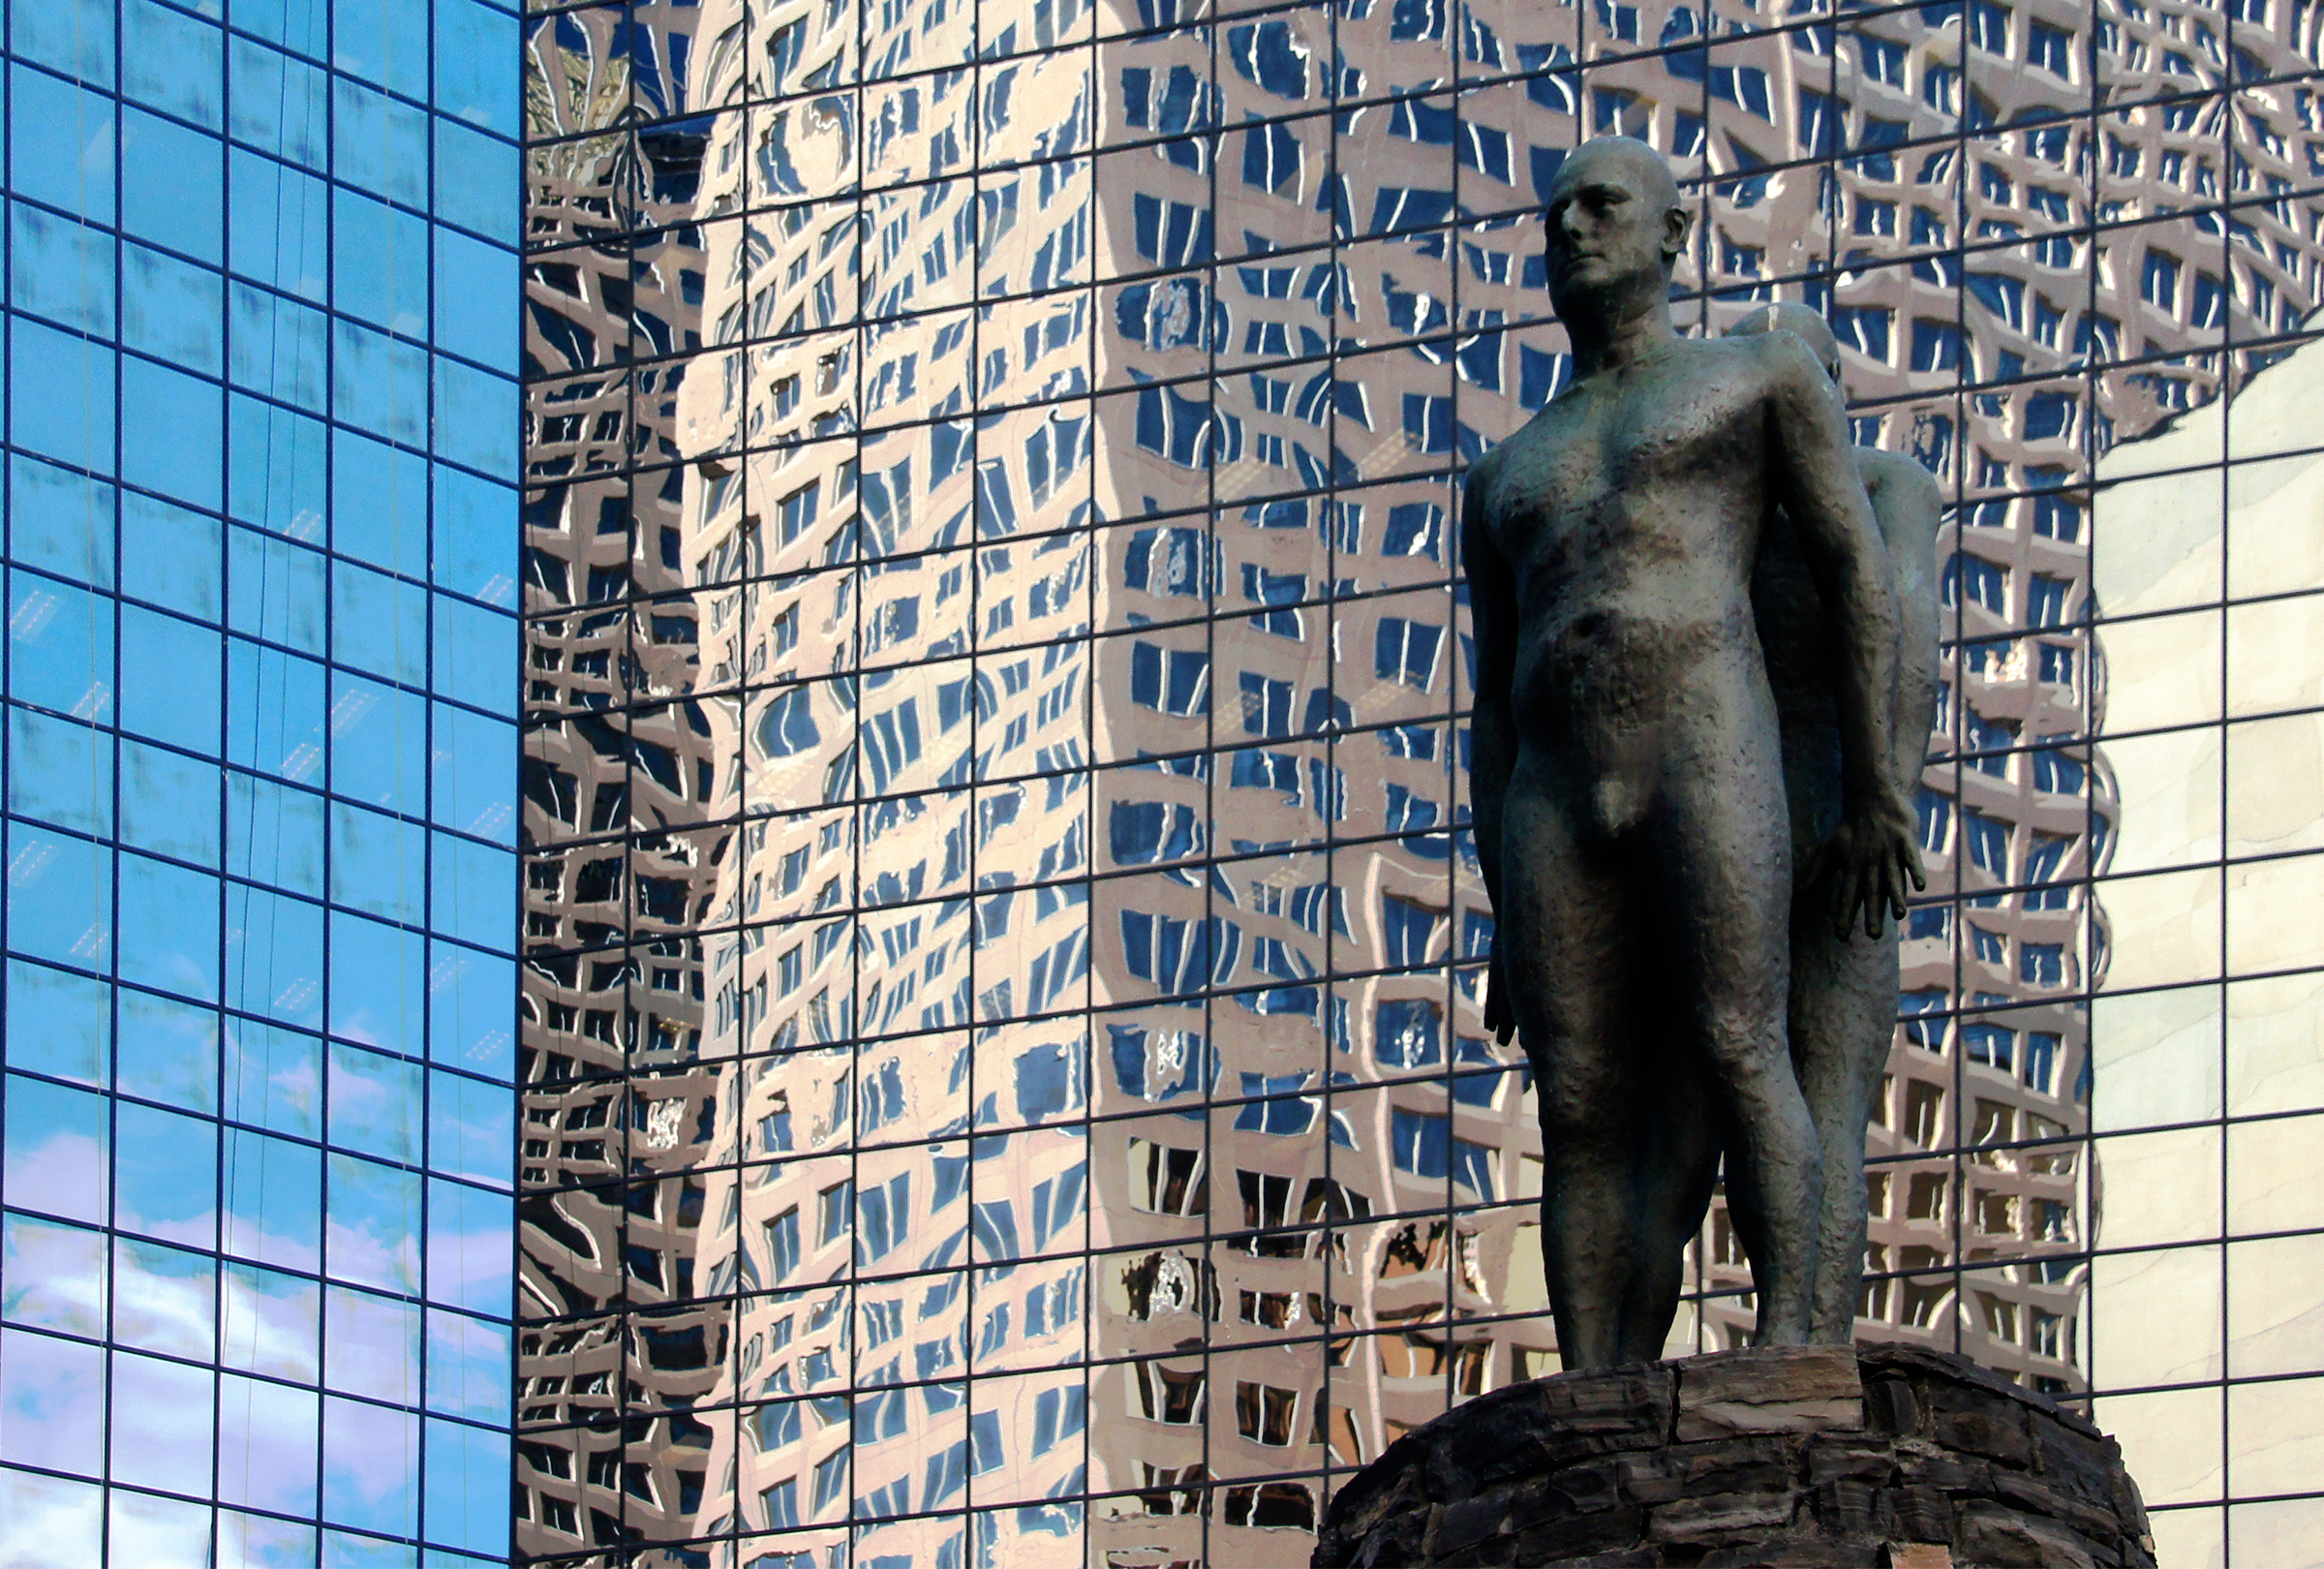
silhouette, skyscraper, monument, statue, landmark, sculpture, art, canada, reflections, culture, cityscapes, sonyalpha, calgary, sonydslra580, alberta, calgarysightseeing, statures, glassbuildings, nudemen, twunakedmencalgary